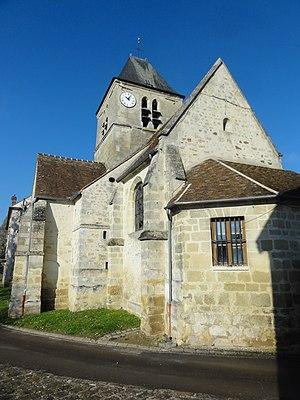
Église Sainte-Marie-Madeleine du Perchay - voir titre.
L'église Sainte-Marie-Madeleine est une église catholique paroissiale située au Perchay, en France. C'est un petit édifice de facture rustique, issu de la transformation successive d'une église romane à vaisseau unique, que l'on peut dater de la fin du XIᵉ ou du premier quart du XIIᵉ siècle. La nef avec son intéressant portail et la base du clocher avec ses deux arcades archaïques subsistent encore de cette époque, mais toutes les fenêtres ont été repercées, et la base du clocher a été voûtée d'ogives à la première période gothique. Au XIIIᵉ siècle, la chapelle de la Vierge formant croisillon a été ajoutée au sud du clocher. Après la guerre de Cent Ans, l'étage de beffroi a été refait, et le chœur roman a été remplacé par deux travées de style gothique flamboyant, et la nef a été munie d'un unique bas-côté, également située au sud. Sa voûte en berceau évoque l'architecture classique, et ne date peut-être que du XVIIᵉ siècle. L'église Sainte-Marie-Madeleine a été inscrite aux monuments historiques par arrêté du 14 décembre 1979, et la nef et le bas-côté ont bénéficié d'une restauration au début des années 1990.